Chasmosaurus

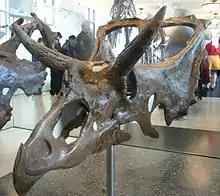
Holotype of "C. kaiseni", which has also been considered a specimen of "Mojoceratops", which itself is probably a synonym of "C. russelli"

The species "Mojoceratops perifania" was based on holotype specimen TMP 1983.25.1 consisting of a partial skull including the parietal and from the paratypes TMP 1999.55.292, an isolated lateral ramus of a right parietal, and NMC 8803, central bar and lateral rami of parietals. Specimens AMNH 5656, NMC 34832 and TMP 1979.11.147, and (tentatively) AMNH 5401 and NMC 1254 were also referred to the genus. All specimens assigned to "Mojoceratops" were collected from the Dinosaur Park Formation (late Campanian, 76.5–75 ma) of the Belly River Group of Alberta and Saskatchewan, western Canada. "Mojoceratops" was named by Nicholas R. Longrich in 2010 and the type species is "Mojoceratops perifania". The generic name is derived from mojo and the specific name means "conspicuous pride" in Greek, both referring to the skull frill. The species is based on fossils thought by other researchers to belong to "Chasmosaurus".